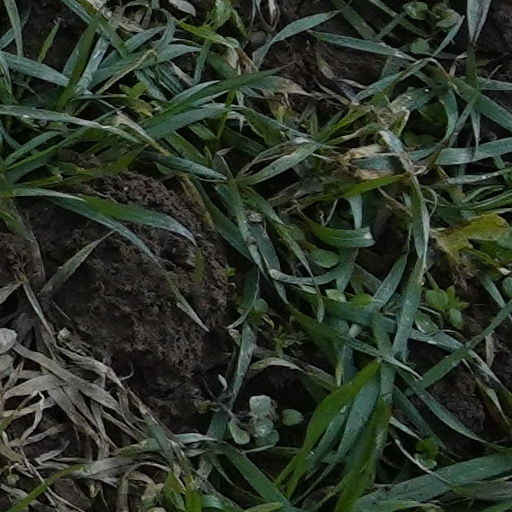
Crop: wheat